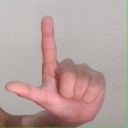
अक्षर: ल